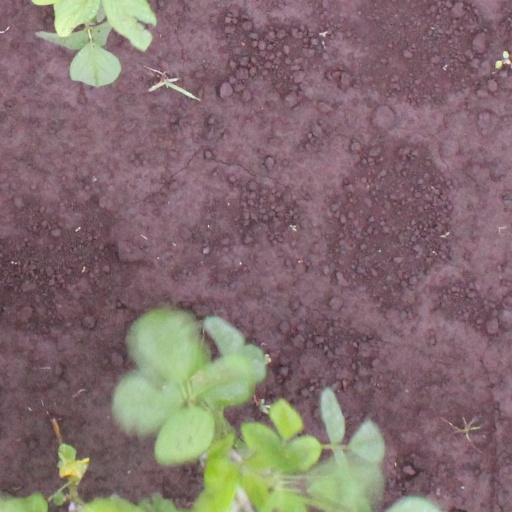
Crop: soybean